2020 Zagreb flash flood

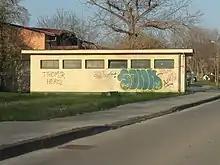
The Kuniščak dam control building

Zagreb faces flooding hazard from two sources: the River Sava, which caused the devastating flood of 1964; and the so-called Zagreb streams of Medvednica Mountain, on whose southern side the city lies. There are several dozen streams on the Zagreb-facing side of Medvednica. They are known for torrential flow during rainstorms. A particularly violent flash flood occurred in July 1651, when the Medveščak stream overflowed during a night-time storm, washing away numerous houses and trees in Potok Street and causing 52 deaths. Flood defences were built around Medveščak as early as the 17th century. The last major flooding event in the city was the overflowing of Zagreb streams during record rains of 3–4 July 1989, causing flooding in the area from the Zagreb Zoo in Maksimir Street to Žitnjak, which prompted the construction of retentions and sluices to control the drainage of storm waters from Medvednica foothills, as well as channelling and covering of Zagreb streams. As of 2004, 19 out of planned 39 retentions had been built. No new retentions have been constructed since. Risk of flooding from Zagreb streams is exacerbated by the city's geography. The terrain transitions abruptly from hills to impermeable highly urbanised river lowland, occasionally overwhelming the sewer system during heavy rainfall events.